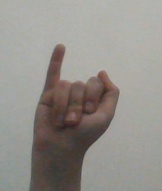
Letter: meem